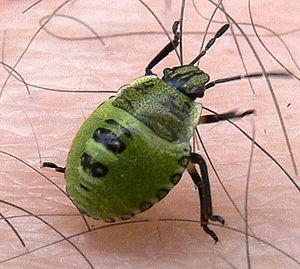
Les poils permettent d'étendre la sensibilité de la peau, ici à la présence d'un insecte très petit (larve d'une punaise, non dangereuse pour les mammifères car végétarienne).
Le poil est à la fois une production filiforme de l'épiderme et l'un des plus petits organes, couvrant partiellement ou intégralement la surface de nombreux êtres vivants végétaux et animaux. Parmi les vertébrés, les poils sont caractéristiques des mammifères, tout en étant présents aussi bien chez les arthropodes que chez les annélides.